Shockwave (comics)

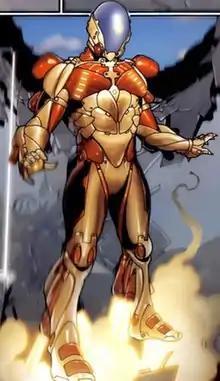

Shockwave (Lancaster Sneed) is a fictional character appearing in American comic books published by Marvel Comics.